Emma Ferreira

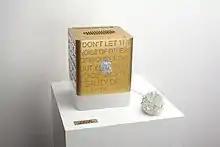
"Enter Eden"; Apple G4 cube redesigned, part of "TROMI" collection

The sculpture titled "Enter Eden"; it is homage to Apple Inc. and its founder, Steve Jobs.